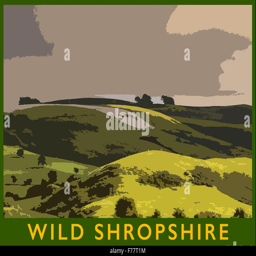
a poster style illustration from a photograph in evening light